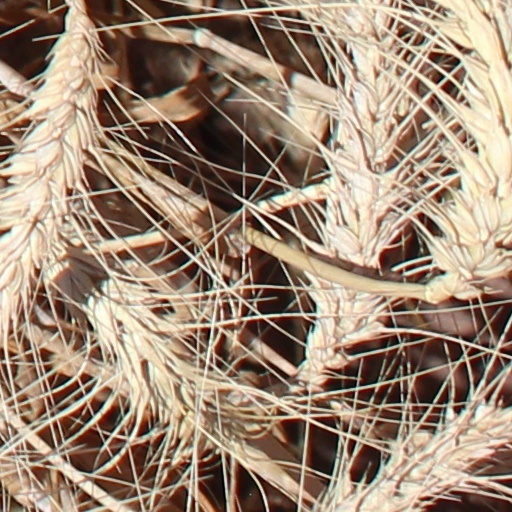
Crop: wheat